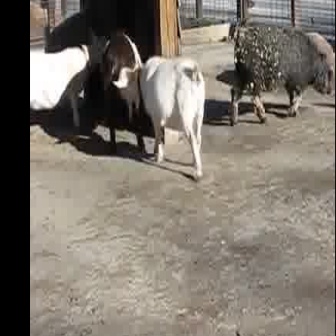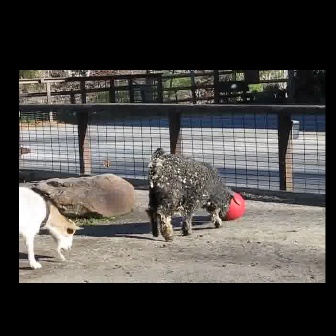
  Please identify the target specified by the bounding box [228,17,333,123] in the first image and locate it in the second image. Return the coordinates in [x_min,y_min,x_max,y_max] format.
Answer: [145,147,239,242]